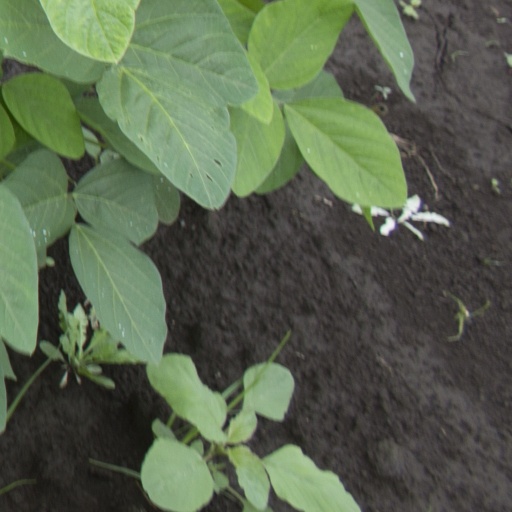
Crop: soybean